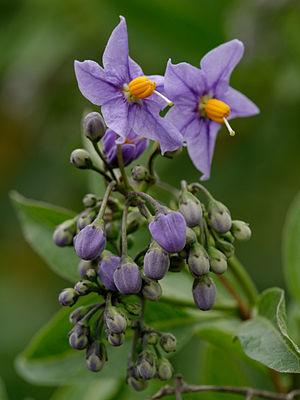
Solanum crispum. École de botanique du Jardin des Plantes de Paris, France